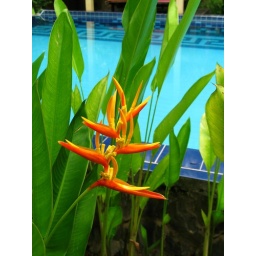
2010 - 12 - 17 Ginger flower enhanced by the blue of the pool, Bali au Natural, North Bali